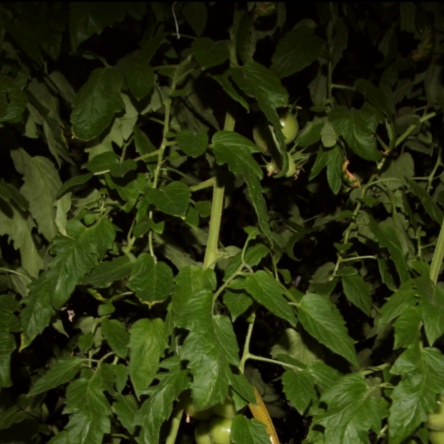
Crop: tomato